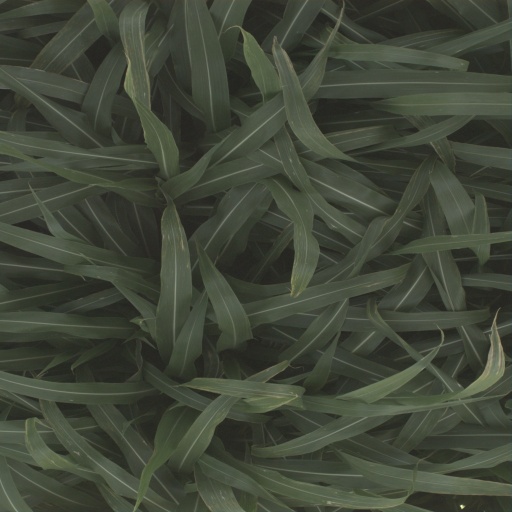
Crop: sorghum